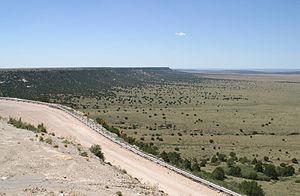
La Llano Estacado est une région naturelle du sud-ouest des États-Unis qui s'étend à l'est du Nouveau-Mexique et au nord-ouest du Texas ; elle comprend la région des South Plains et une partie du Texas Panhandle. Considérée comme l'une des plus grandes mesas d'Amérique du Nord, elle se trouve à une altitude comprise entre 900 mètres d'altitude dans le sud-est et 1530 mètres d'altitude dans le nord-ouest.